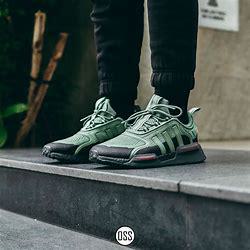
Brand: Adidas
Model: NMD_V3